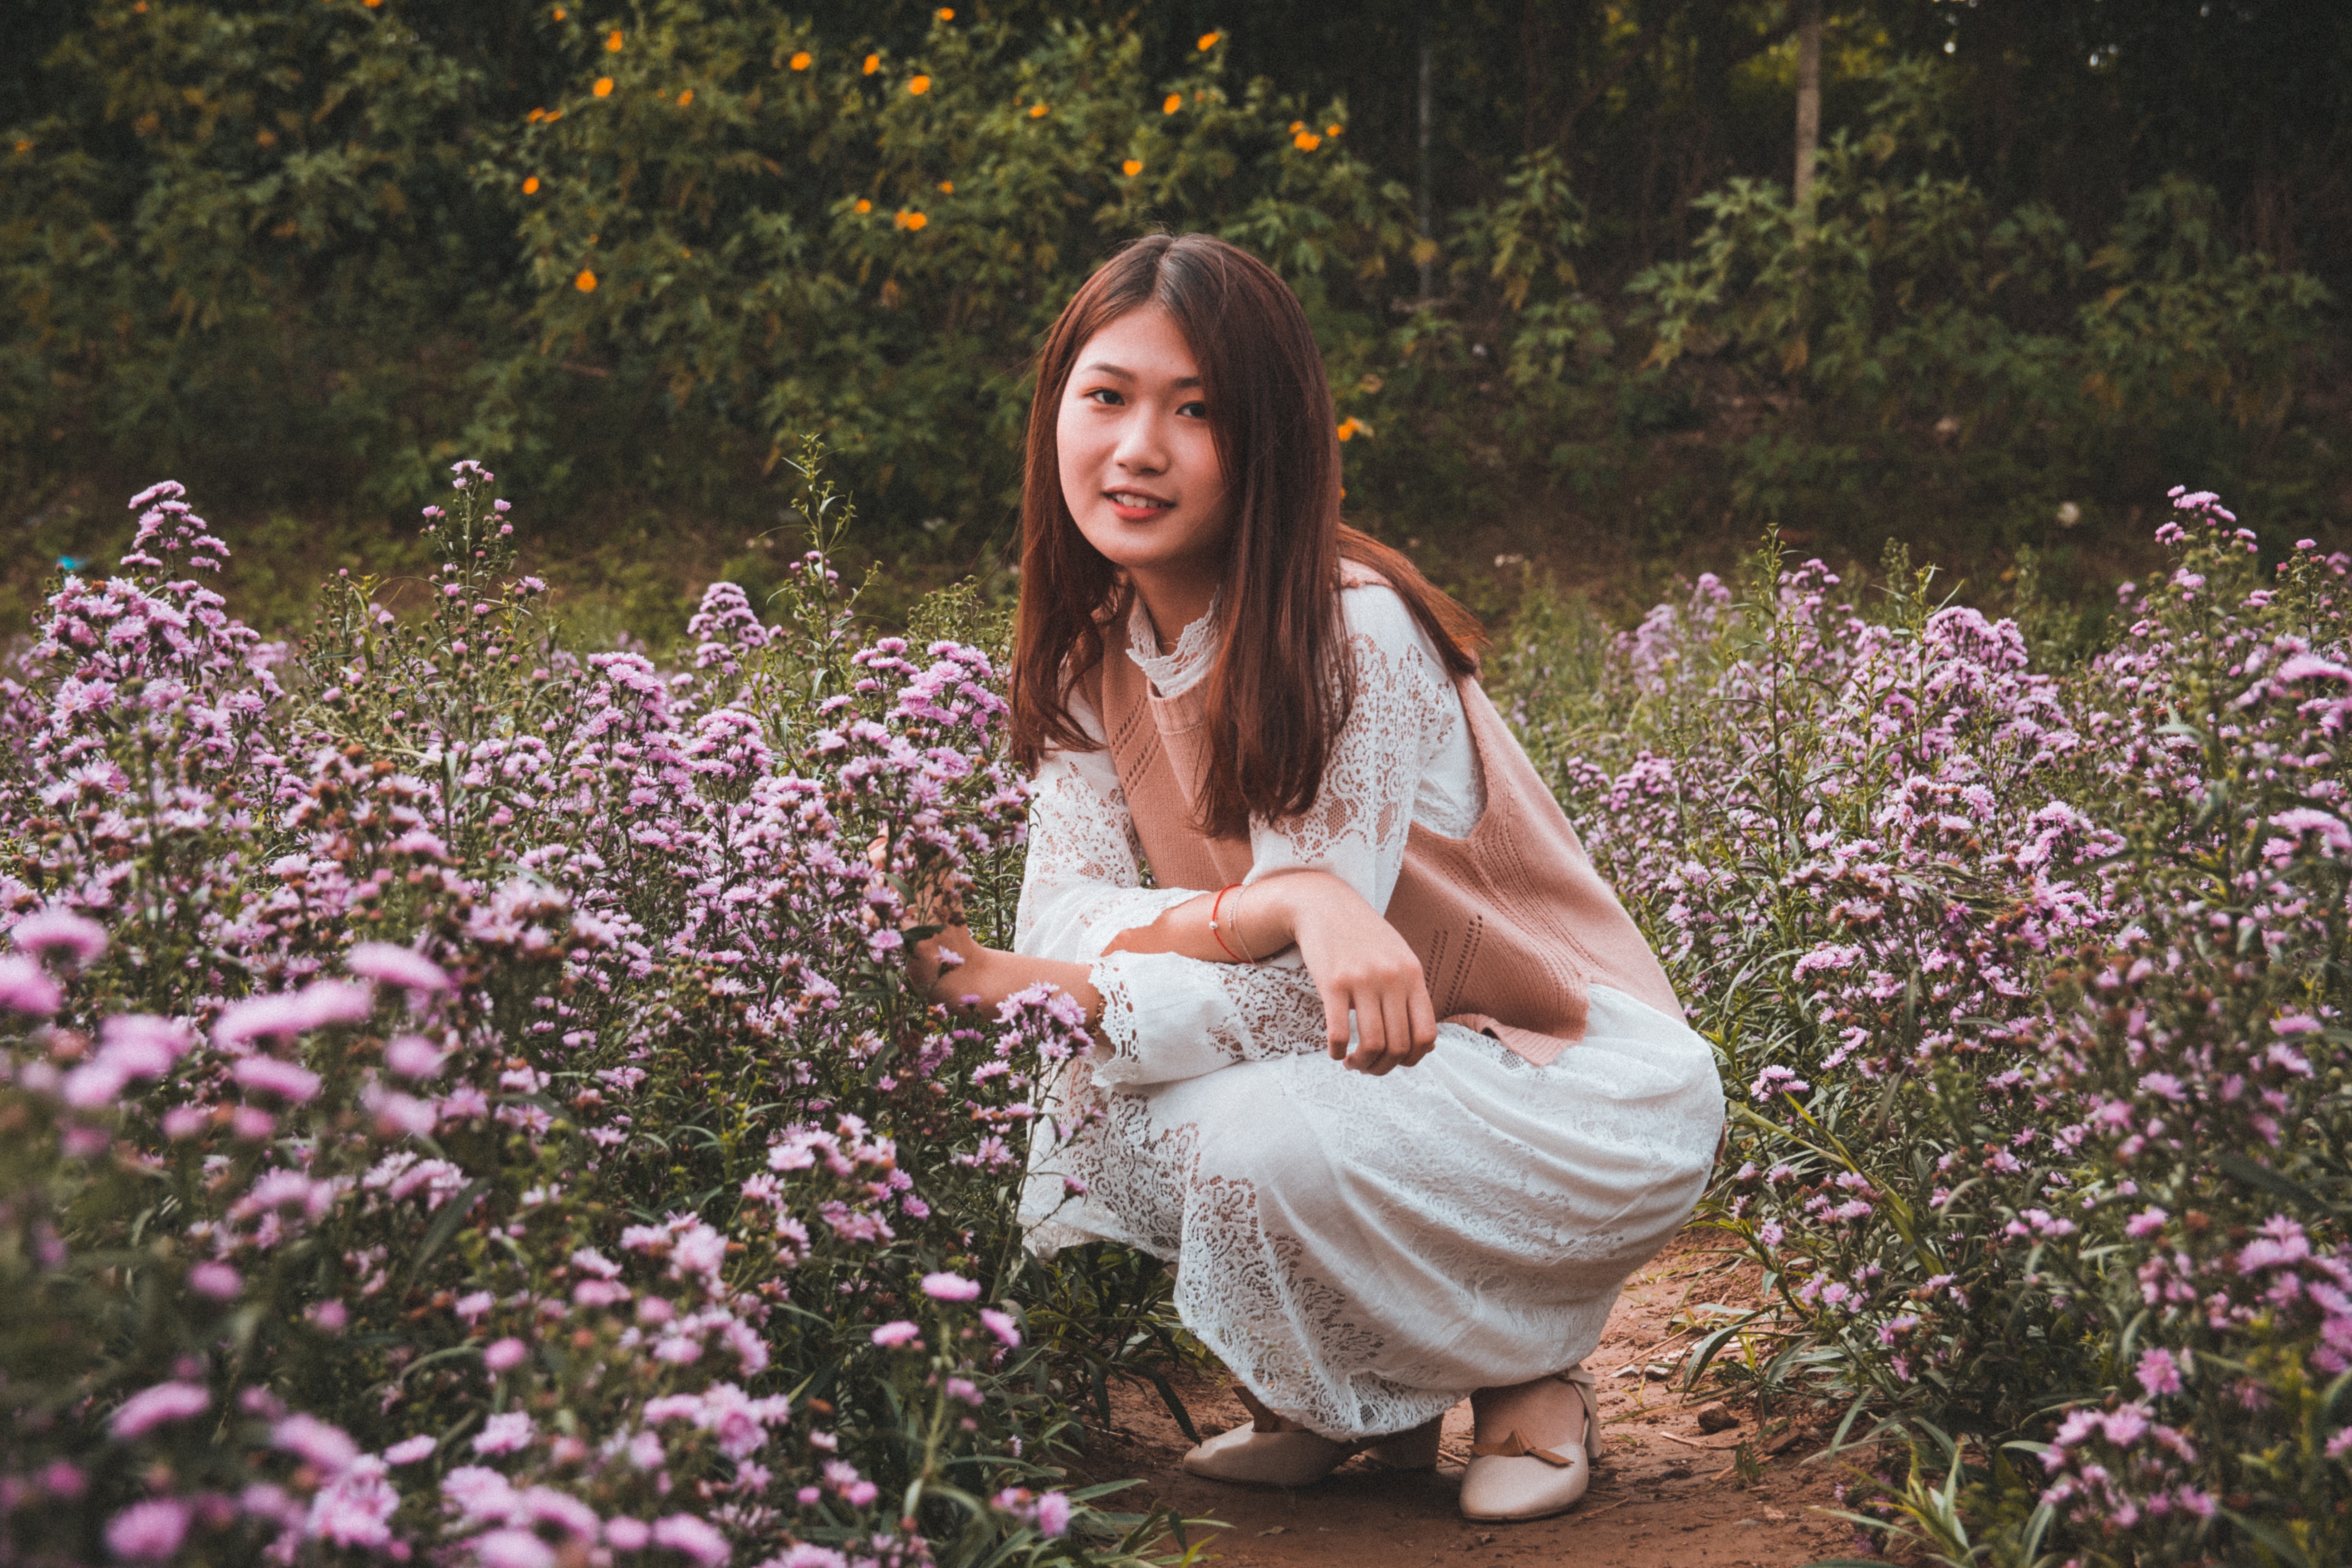
People in nature, flower, beauty, spring, botany, plant, lavender, wildflower, eye, meadow, photography, dress, smile, happy, long hair, photo shoot, sitting, brown hair, garden, portrait, portrait photography, shrub, herbaceous plant, child